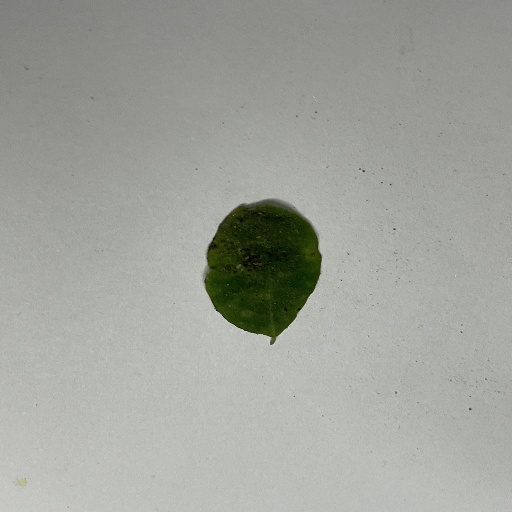
Species: Sojina
Leaf condition: Bacterial Spot